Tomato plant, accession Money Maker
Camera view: vertical (180 deg); turntable rotation: 0 degrees
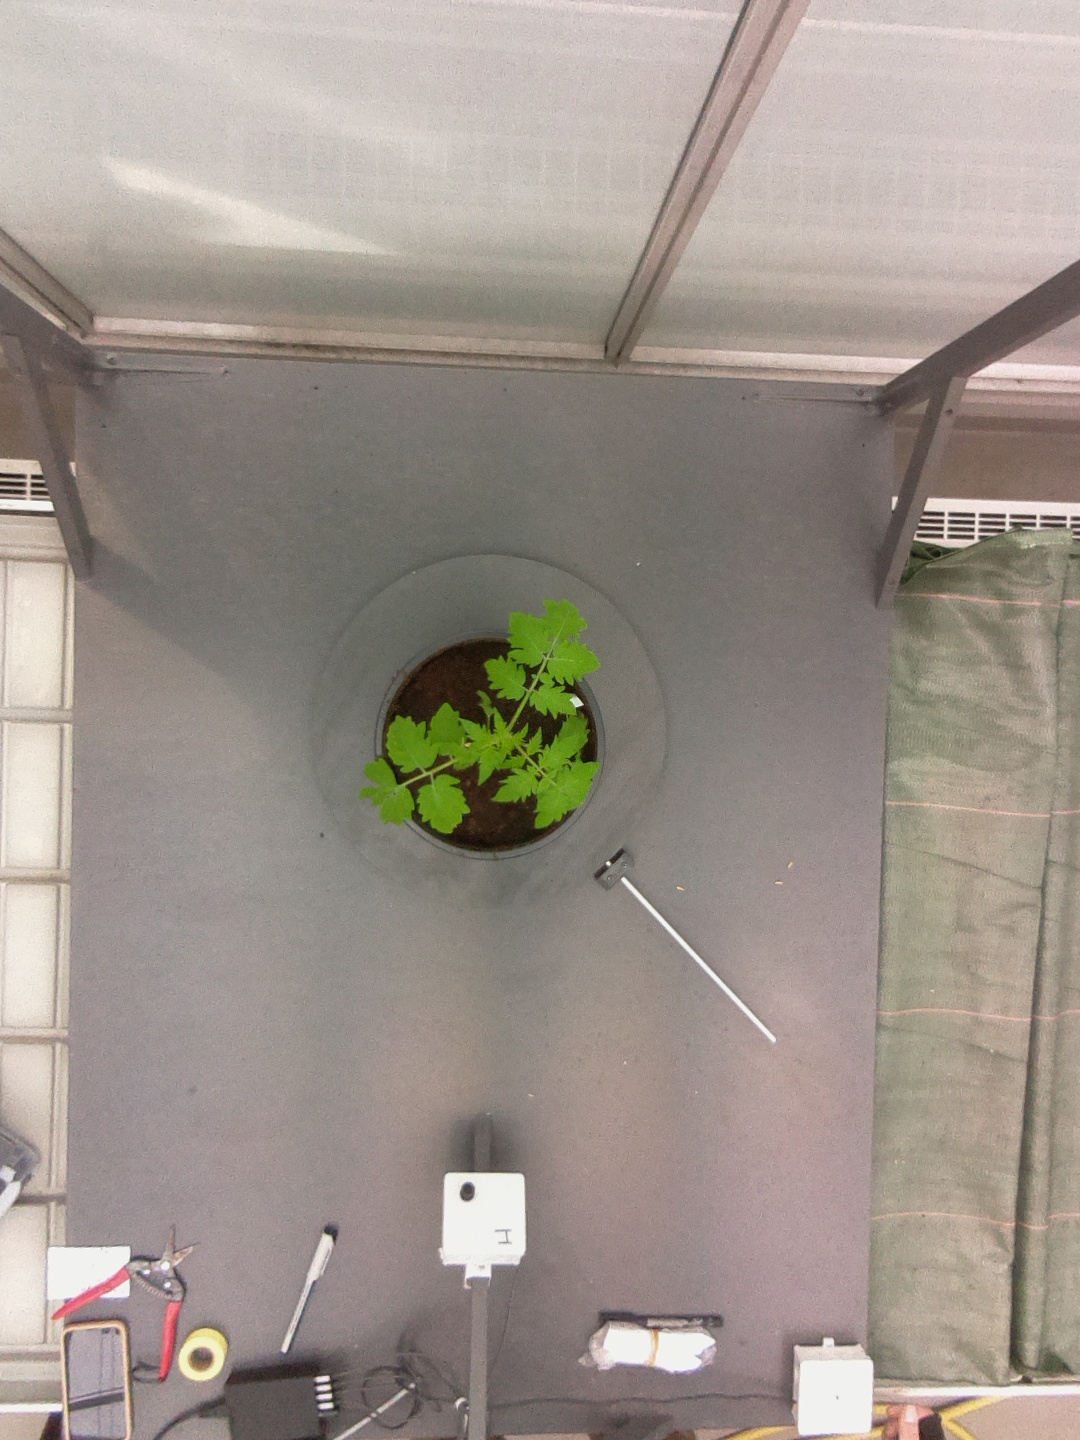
BBCH growth stage 13: 6 of true leaves visible